Saint-Marcel station

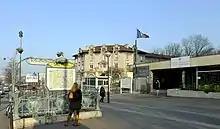
The station, in front of the entrance to Pitié-Salpêtrière Hospital

The station was opened on 2 June 1906 with the commissioning of the first section of Line 5 between Gare d'Orléans (now Gare d'Austerlitz) and Place d'Italie.